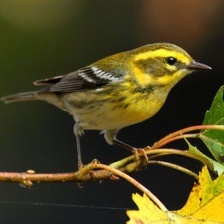
Species: TOWNSENDS WARBLER
Scientific name: SETOPHAGA TOWNSENDI